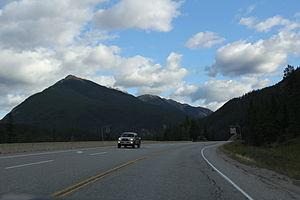
Le col du Cheval-qui-Rue, aussi connu sous le nom de col Kicking Horse, est un important col des Rocheuses canadiennes. C'est le col que traverse la route Transcanadienne.